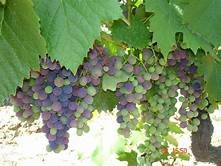
Label: grape